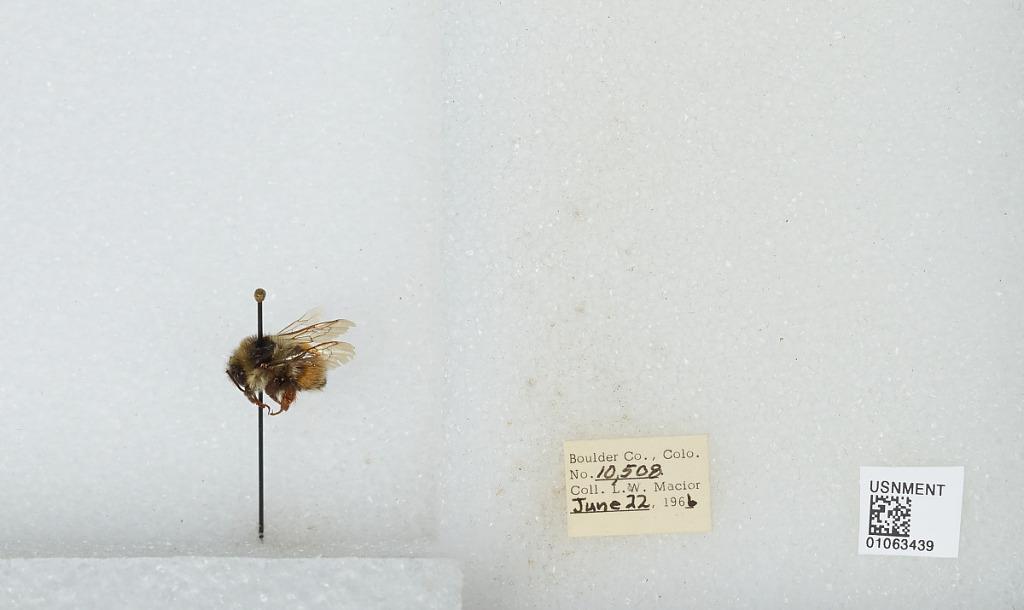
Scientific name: Bombus (Pyrobombus) bifarius Cresson
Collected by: L. Macior
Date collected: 1966-6-22
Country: United States
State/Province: Colorado
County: Boulder
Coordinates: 40.0017, -105.308